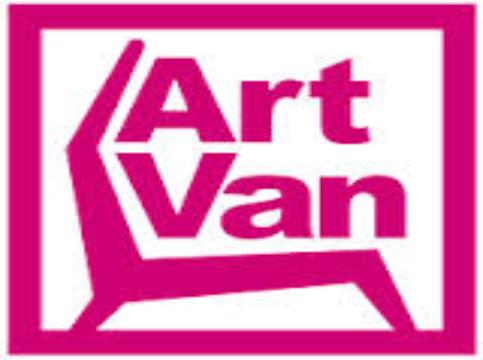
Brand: ART Furniture
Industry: Necessities